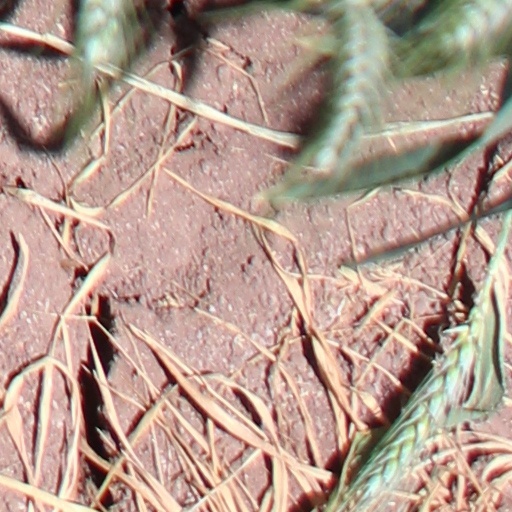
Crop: wheat